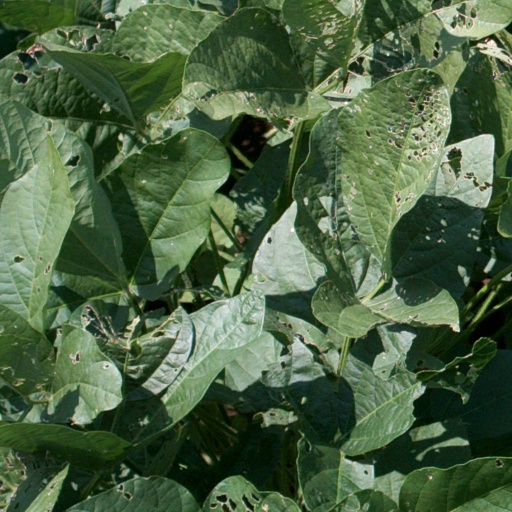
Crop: soybean